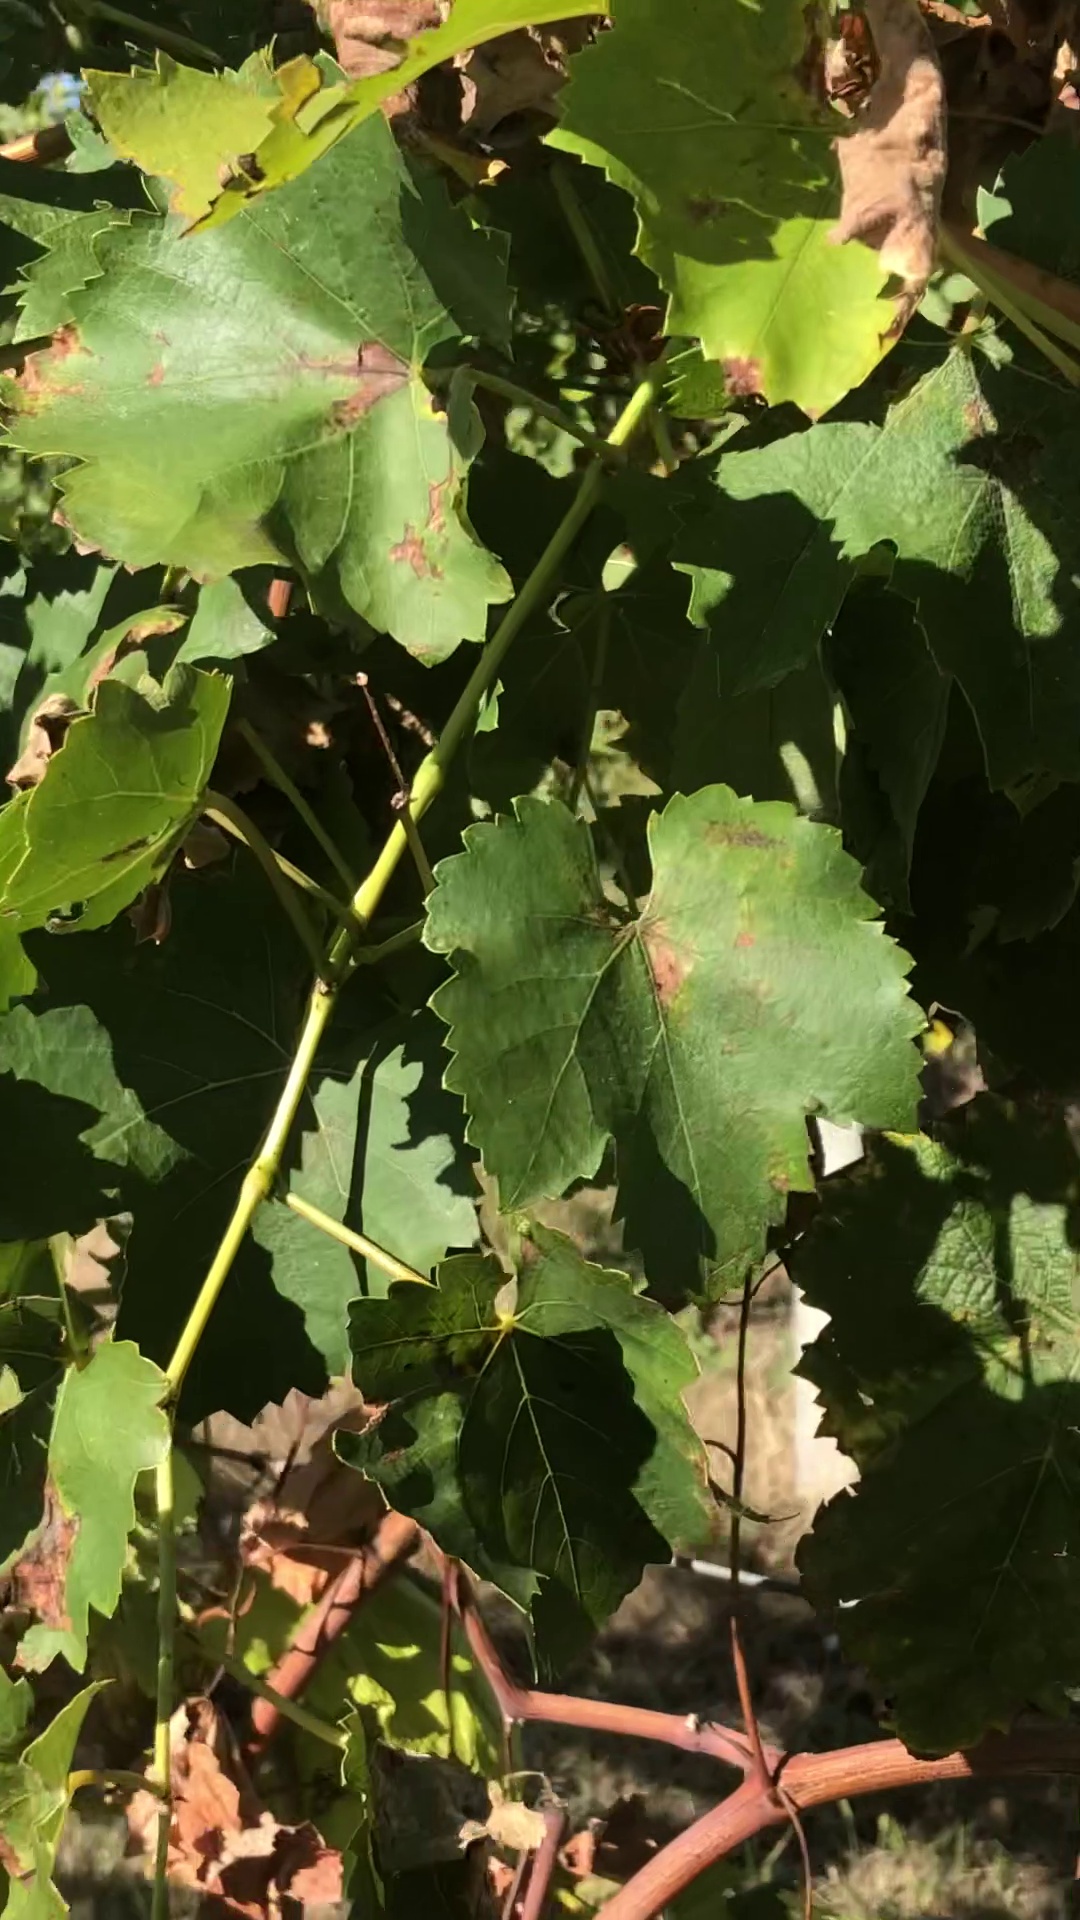
Label: healthy